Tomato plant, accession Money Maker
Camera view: tilt-top (135 deg); turntable rotation: 180 degrees
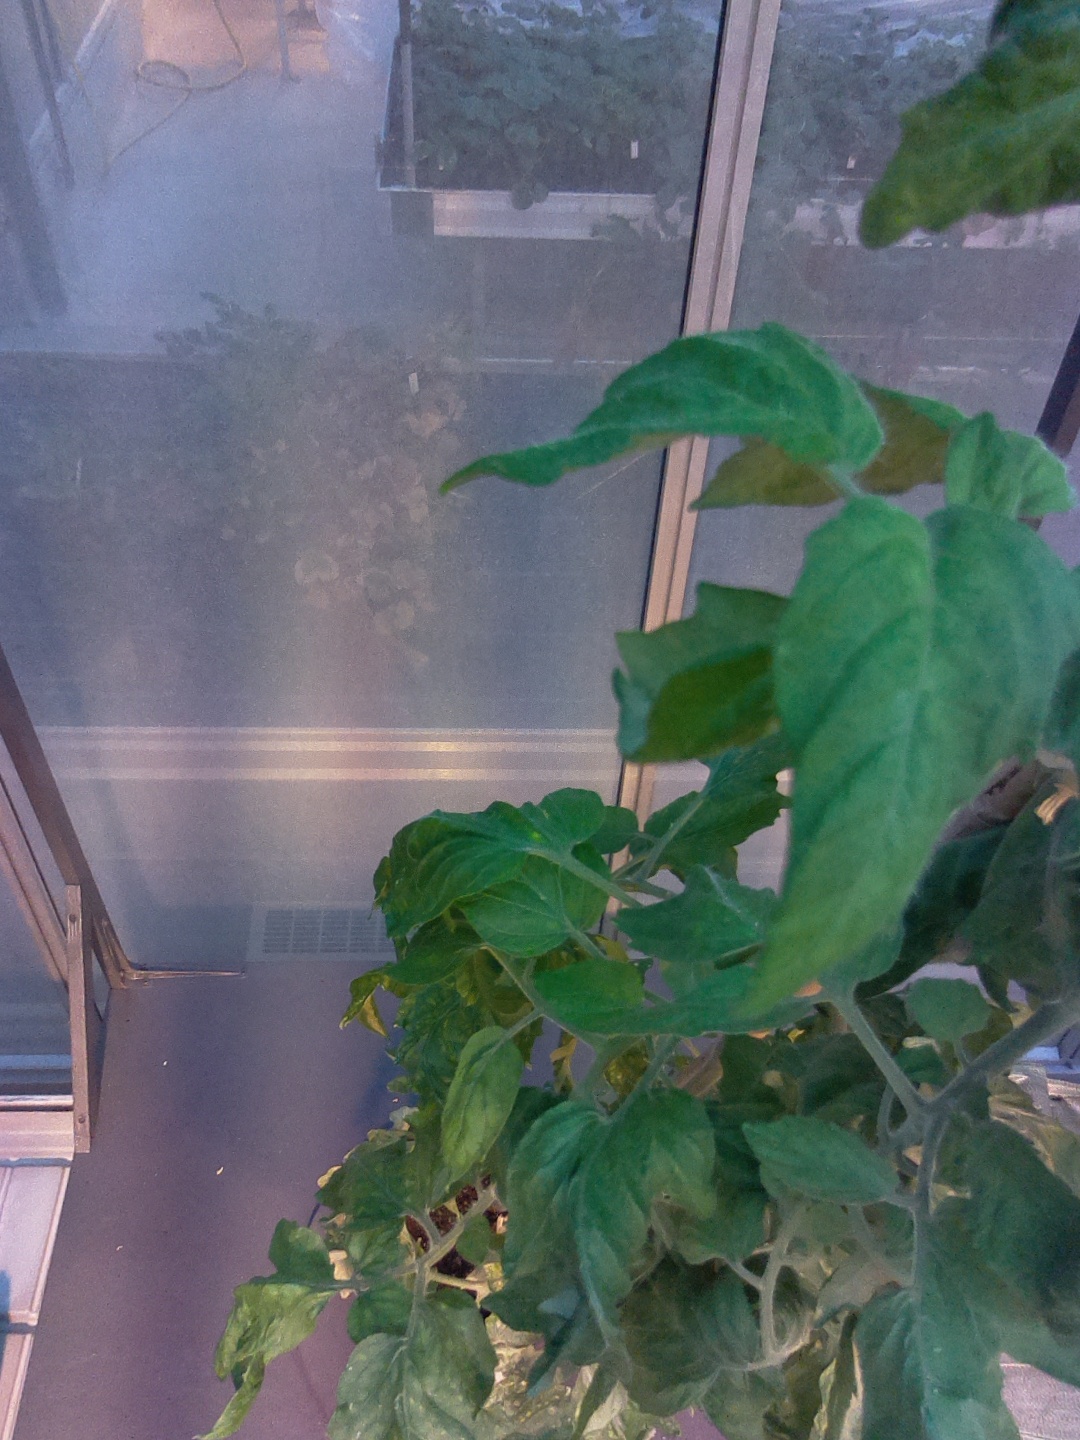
BBCH growth stage 70: Fruits at the main stem or branches visibles